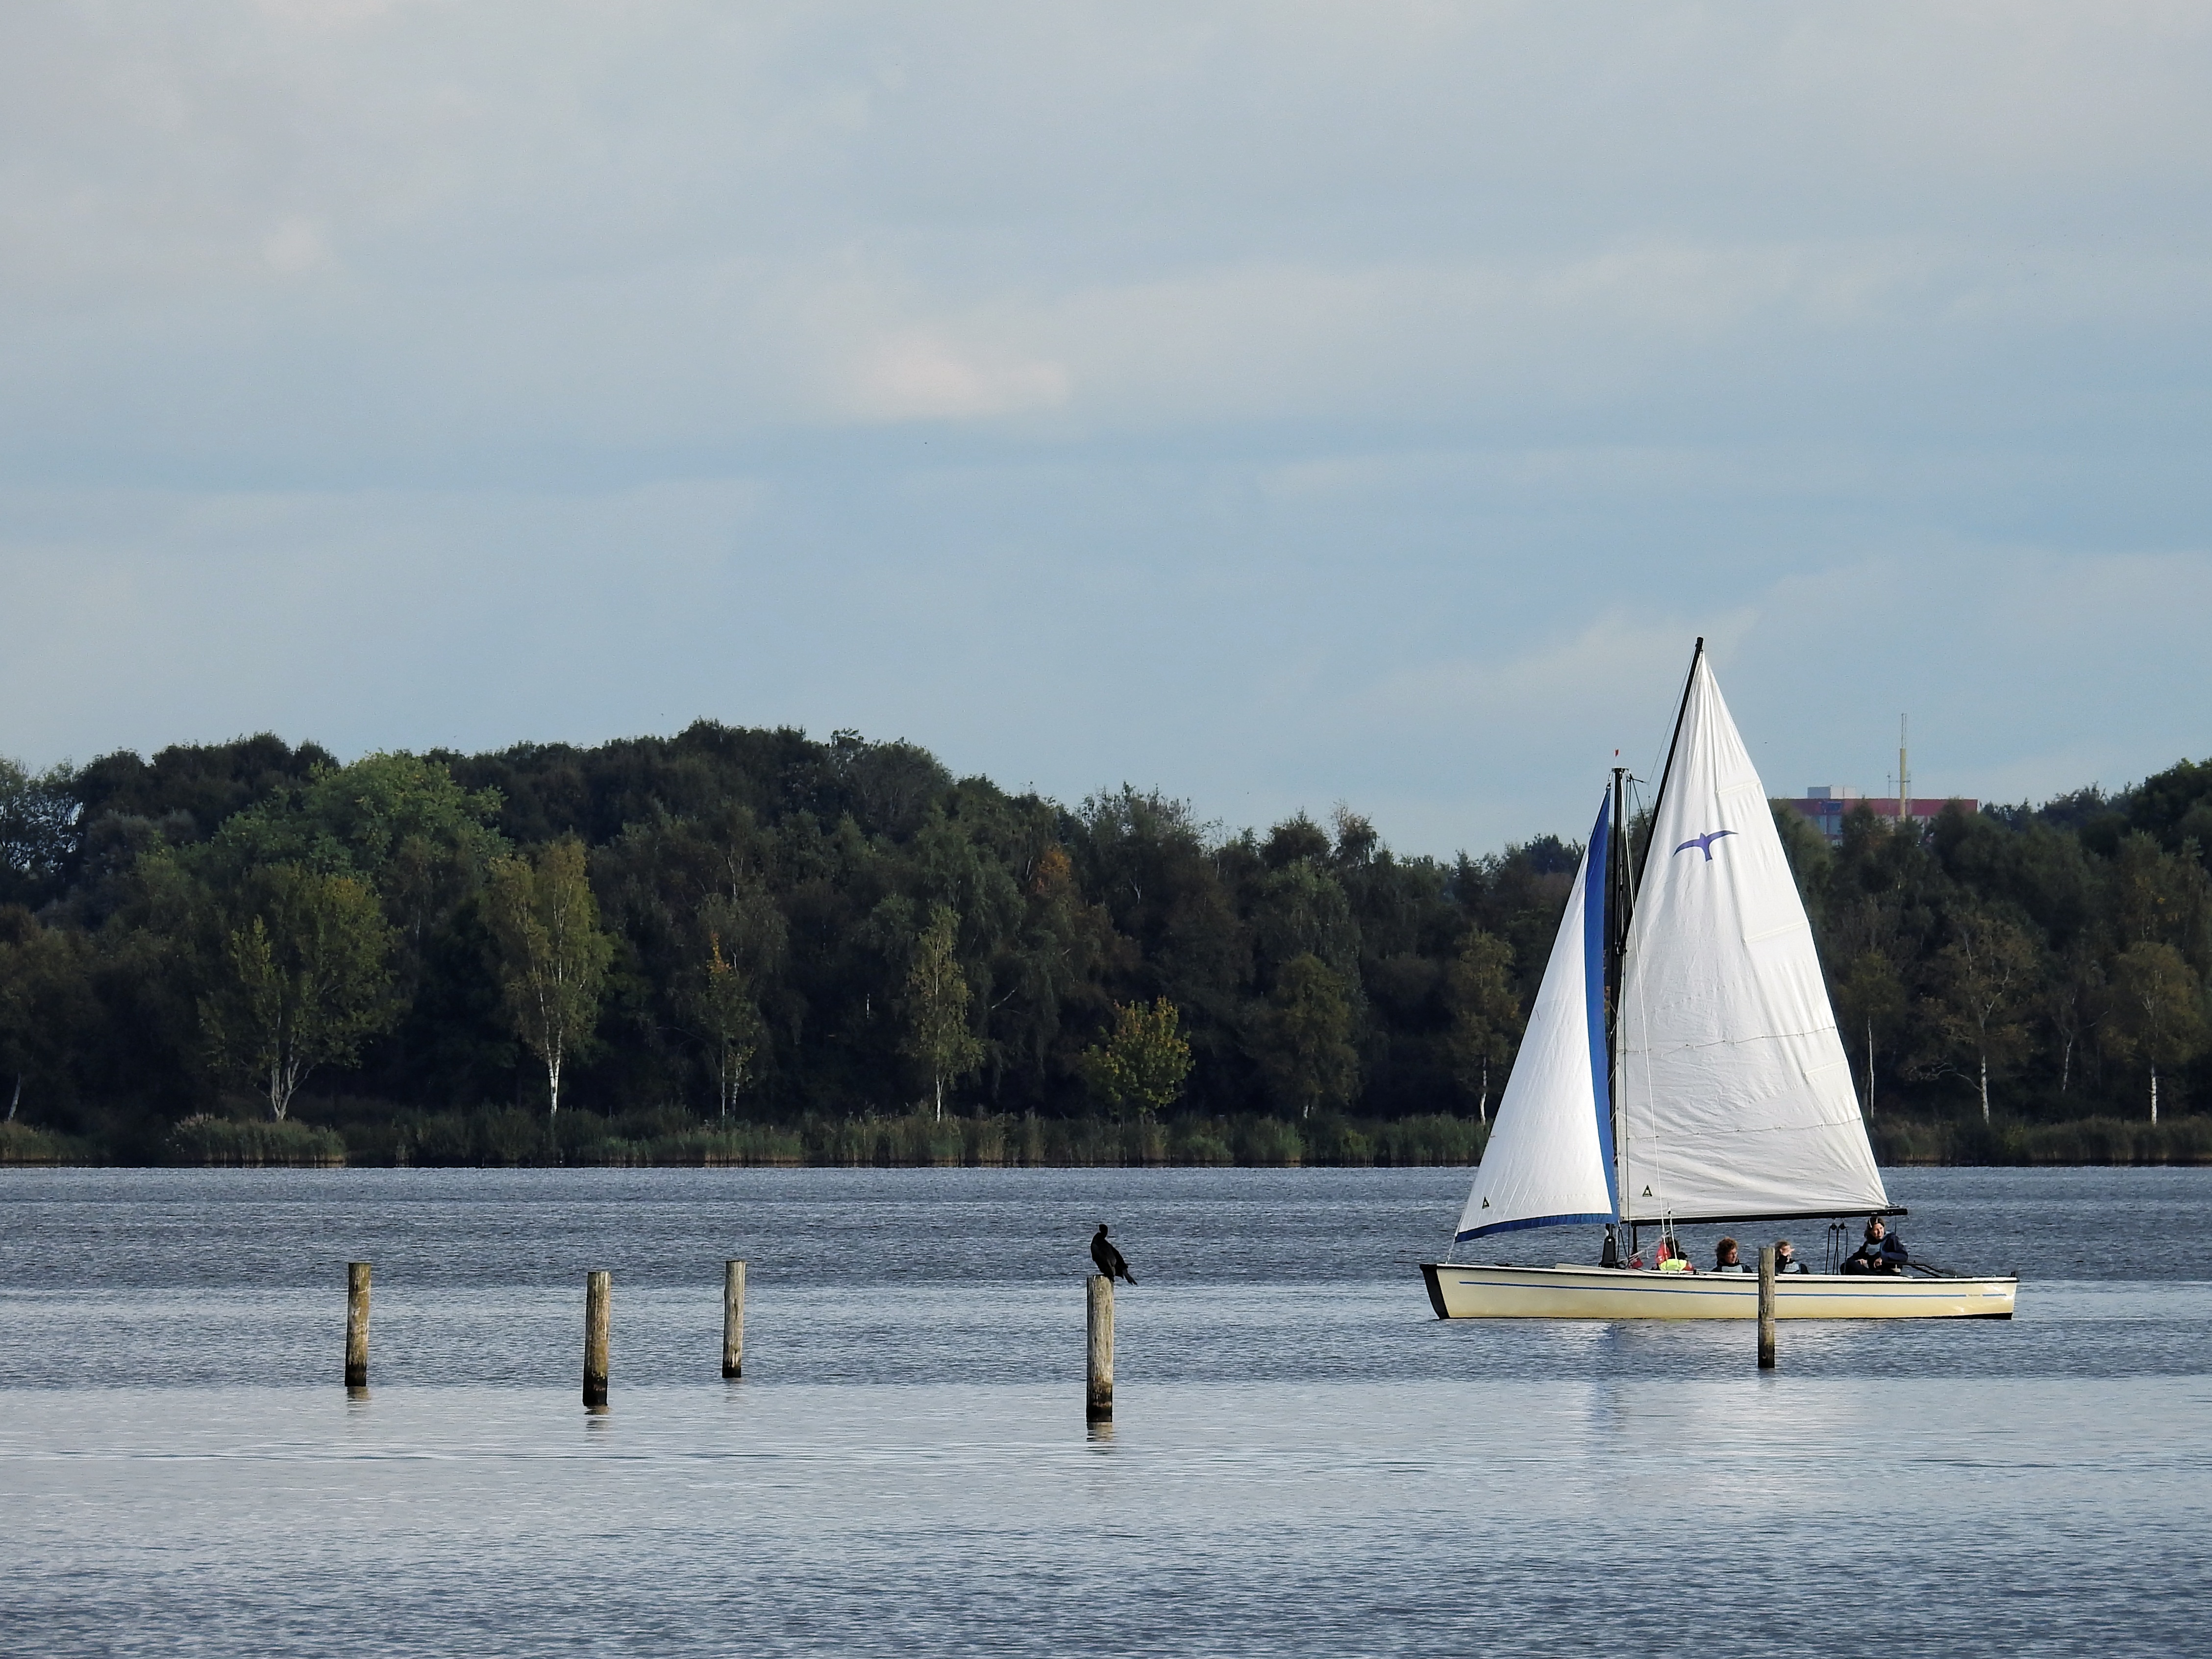
sea, water, sky, boat, lake, ship, boot, vehicle, mast, sailing, bay, blue, sailboat, holland, netherlands, clouds, boating, sail, watercraft, sailing boat, north sea, sailing ship